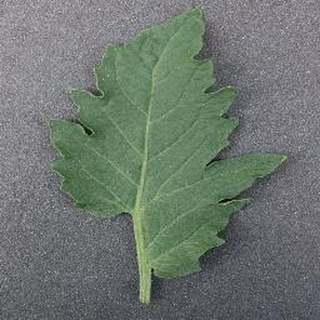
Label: healthy_tomato